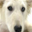
Label: dog